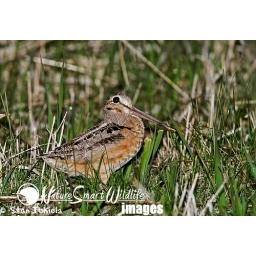
American Woodcock (Scoopax minor) adult male on breeding ground calling, taken in Carver County, MN, taken at night